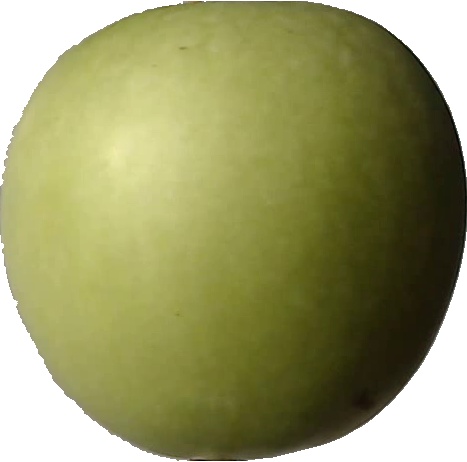
Label: apple_granny_smith_1